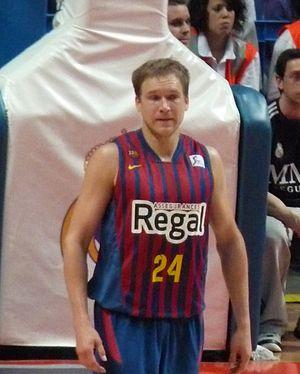
Bradley Scott « Brad » Oleson, né le 11 mars 1983 à Fairbanks en Alaska, est un joueur américain de basket-ball. Il possède également la nationalité espagnole depuis sa naturalisation en 2009. Il évolue durant sa carrière aux postes de meneur et d'arrière.